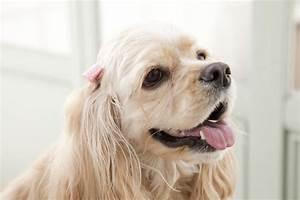
dog